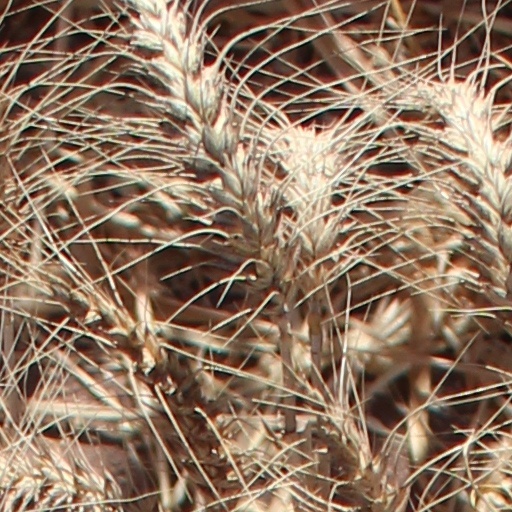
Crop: wheat